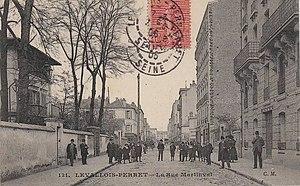
Levallois-Perret.Rue Martinval
La rue Voltaire est une voie de communication située à Levallois-Perret.